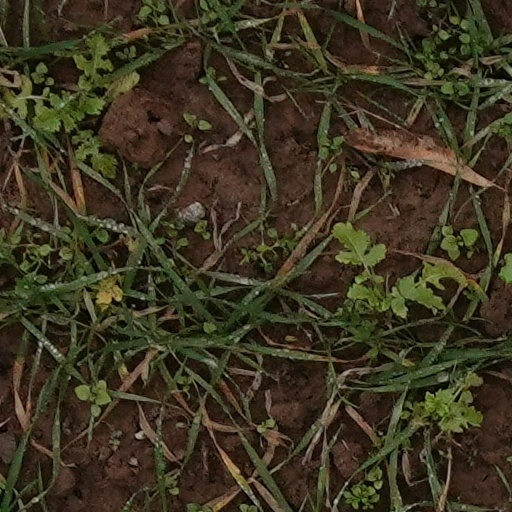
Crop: wheat